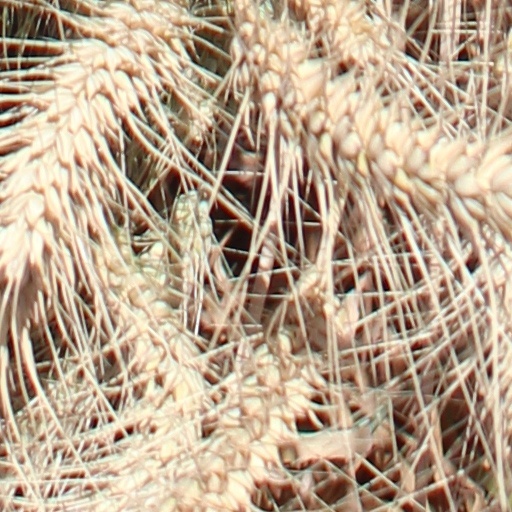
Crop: wheat